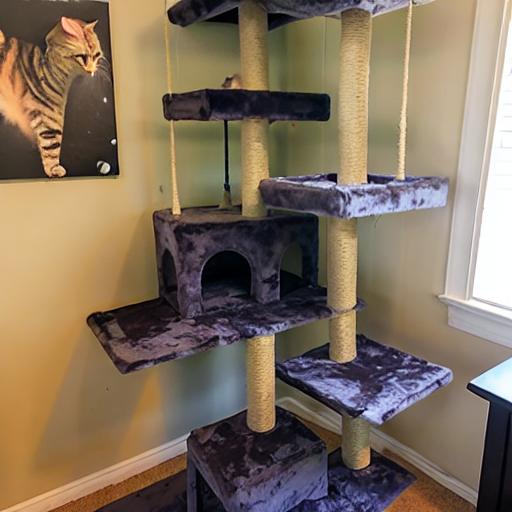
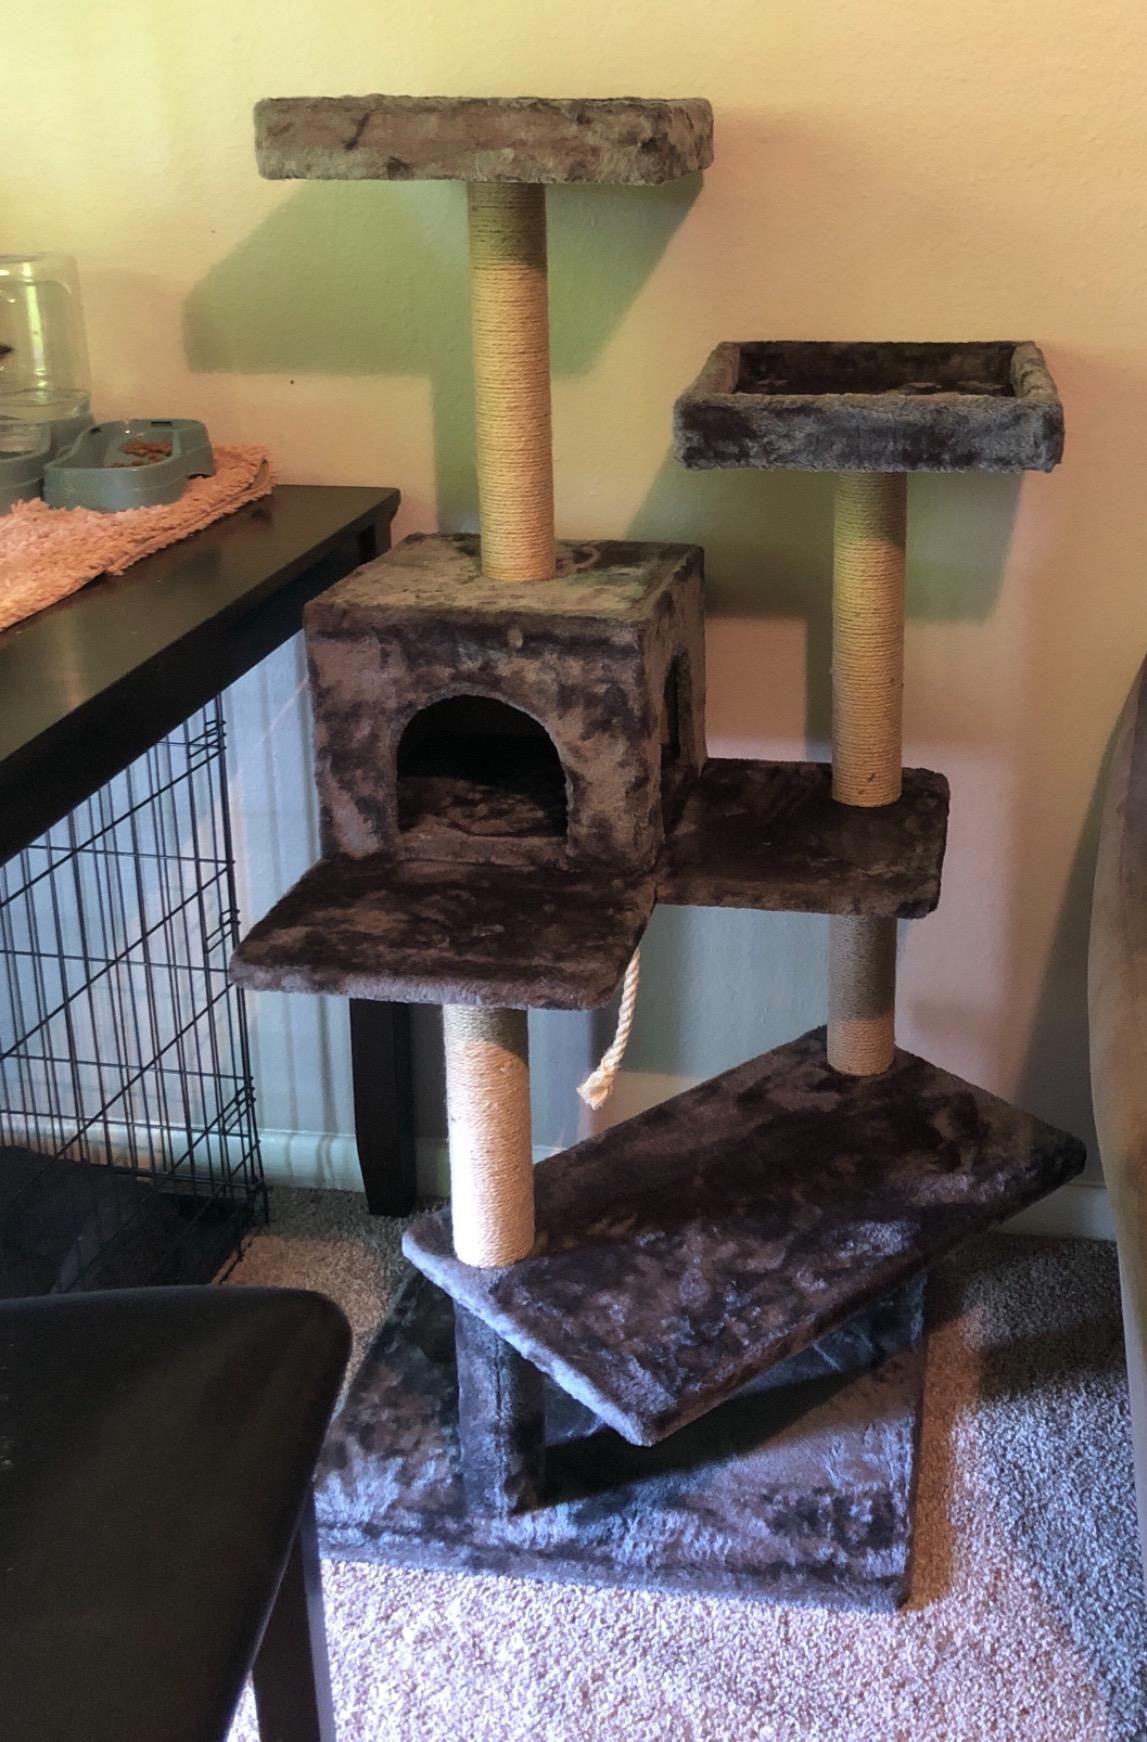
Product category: items_cat tree
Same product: no